Anne Lorne Gillies

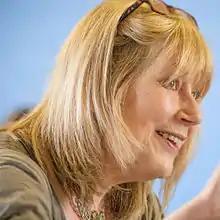
Gillies in 2014

Gillies was born in Stirling, Scotland in 1944 and moved to Oban at the age of 5. She attended Rockfield Primary School and Oban High School. She was Dux in Oban High School in 1962. She adopted the middle name Lorne when joining Equity Actors Union to indicate her connections with Oban. ( Lorne is a district in the Argyll and Bute council area and Oban is its capital.)